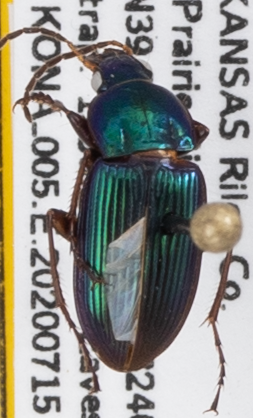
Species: Poecilus chalcites
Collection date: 2020-07-15
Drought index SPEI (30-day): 0.444
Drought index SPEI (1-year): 0.8
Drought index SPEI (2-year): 2.09